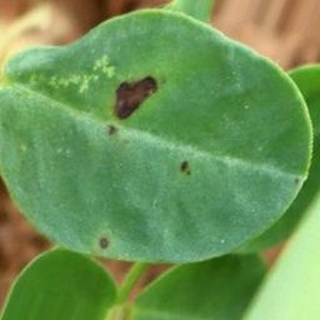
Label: groundnut_late_leaf_spot